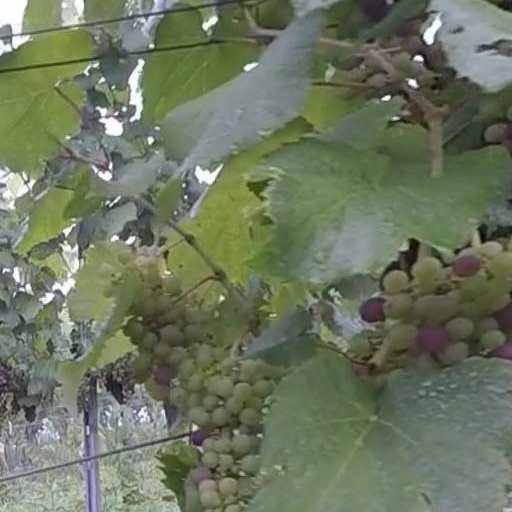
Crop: grape